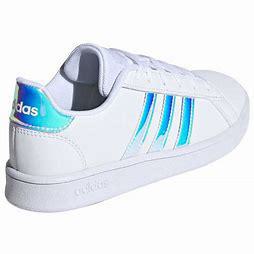
Brand: Adidas
Model: Grand Court